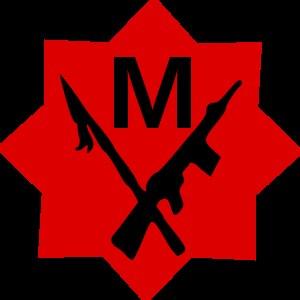
Les Montoneros étaient une organisation politico-militaire argentine péroniste qui pratiqua la lutte armée entre 1970 et 1979, avec une intensité maximale jusqu'en 1976. Ses objectifs étaient : la déstabilisation du gouvernement autoproclamé « Révolution Argentine », le retour au pouvoir du général Juan Domingo Perón et l'instauration en Argentine d'un système politique qu'ils baptisaient « Socialisme national », ce qu'ils considéraient comme l'évolution historique naturelle du péronisme.